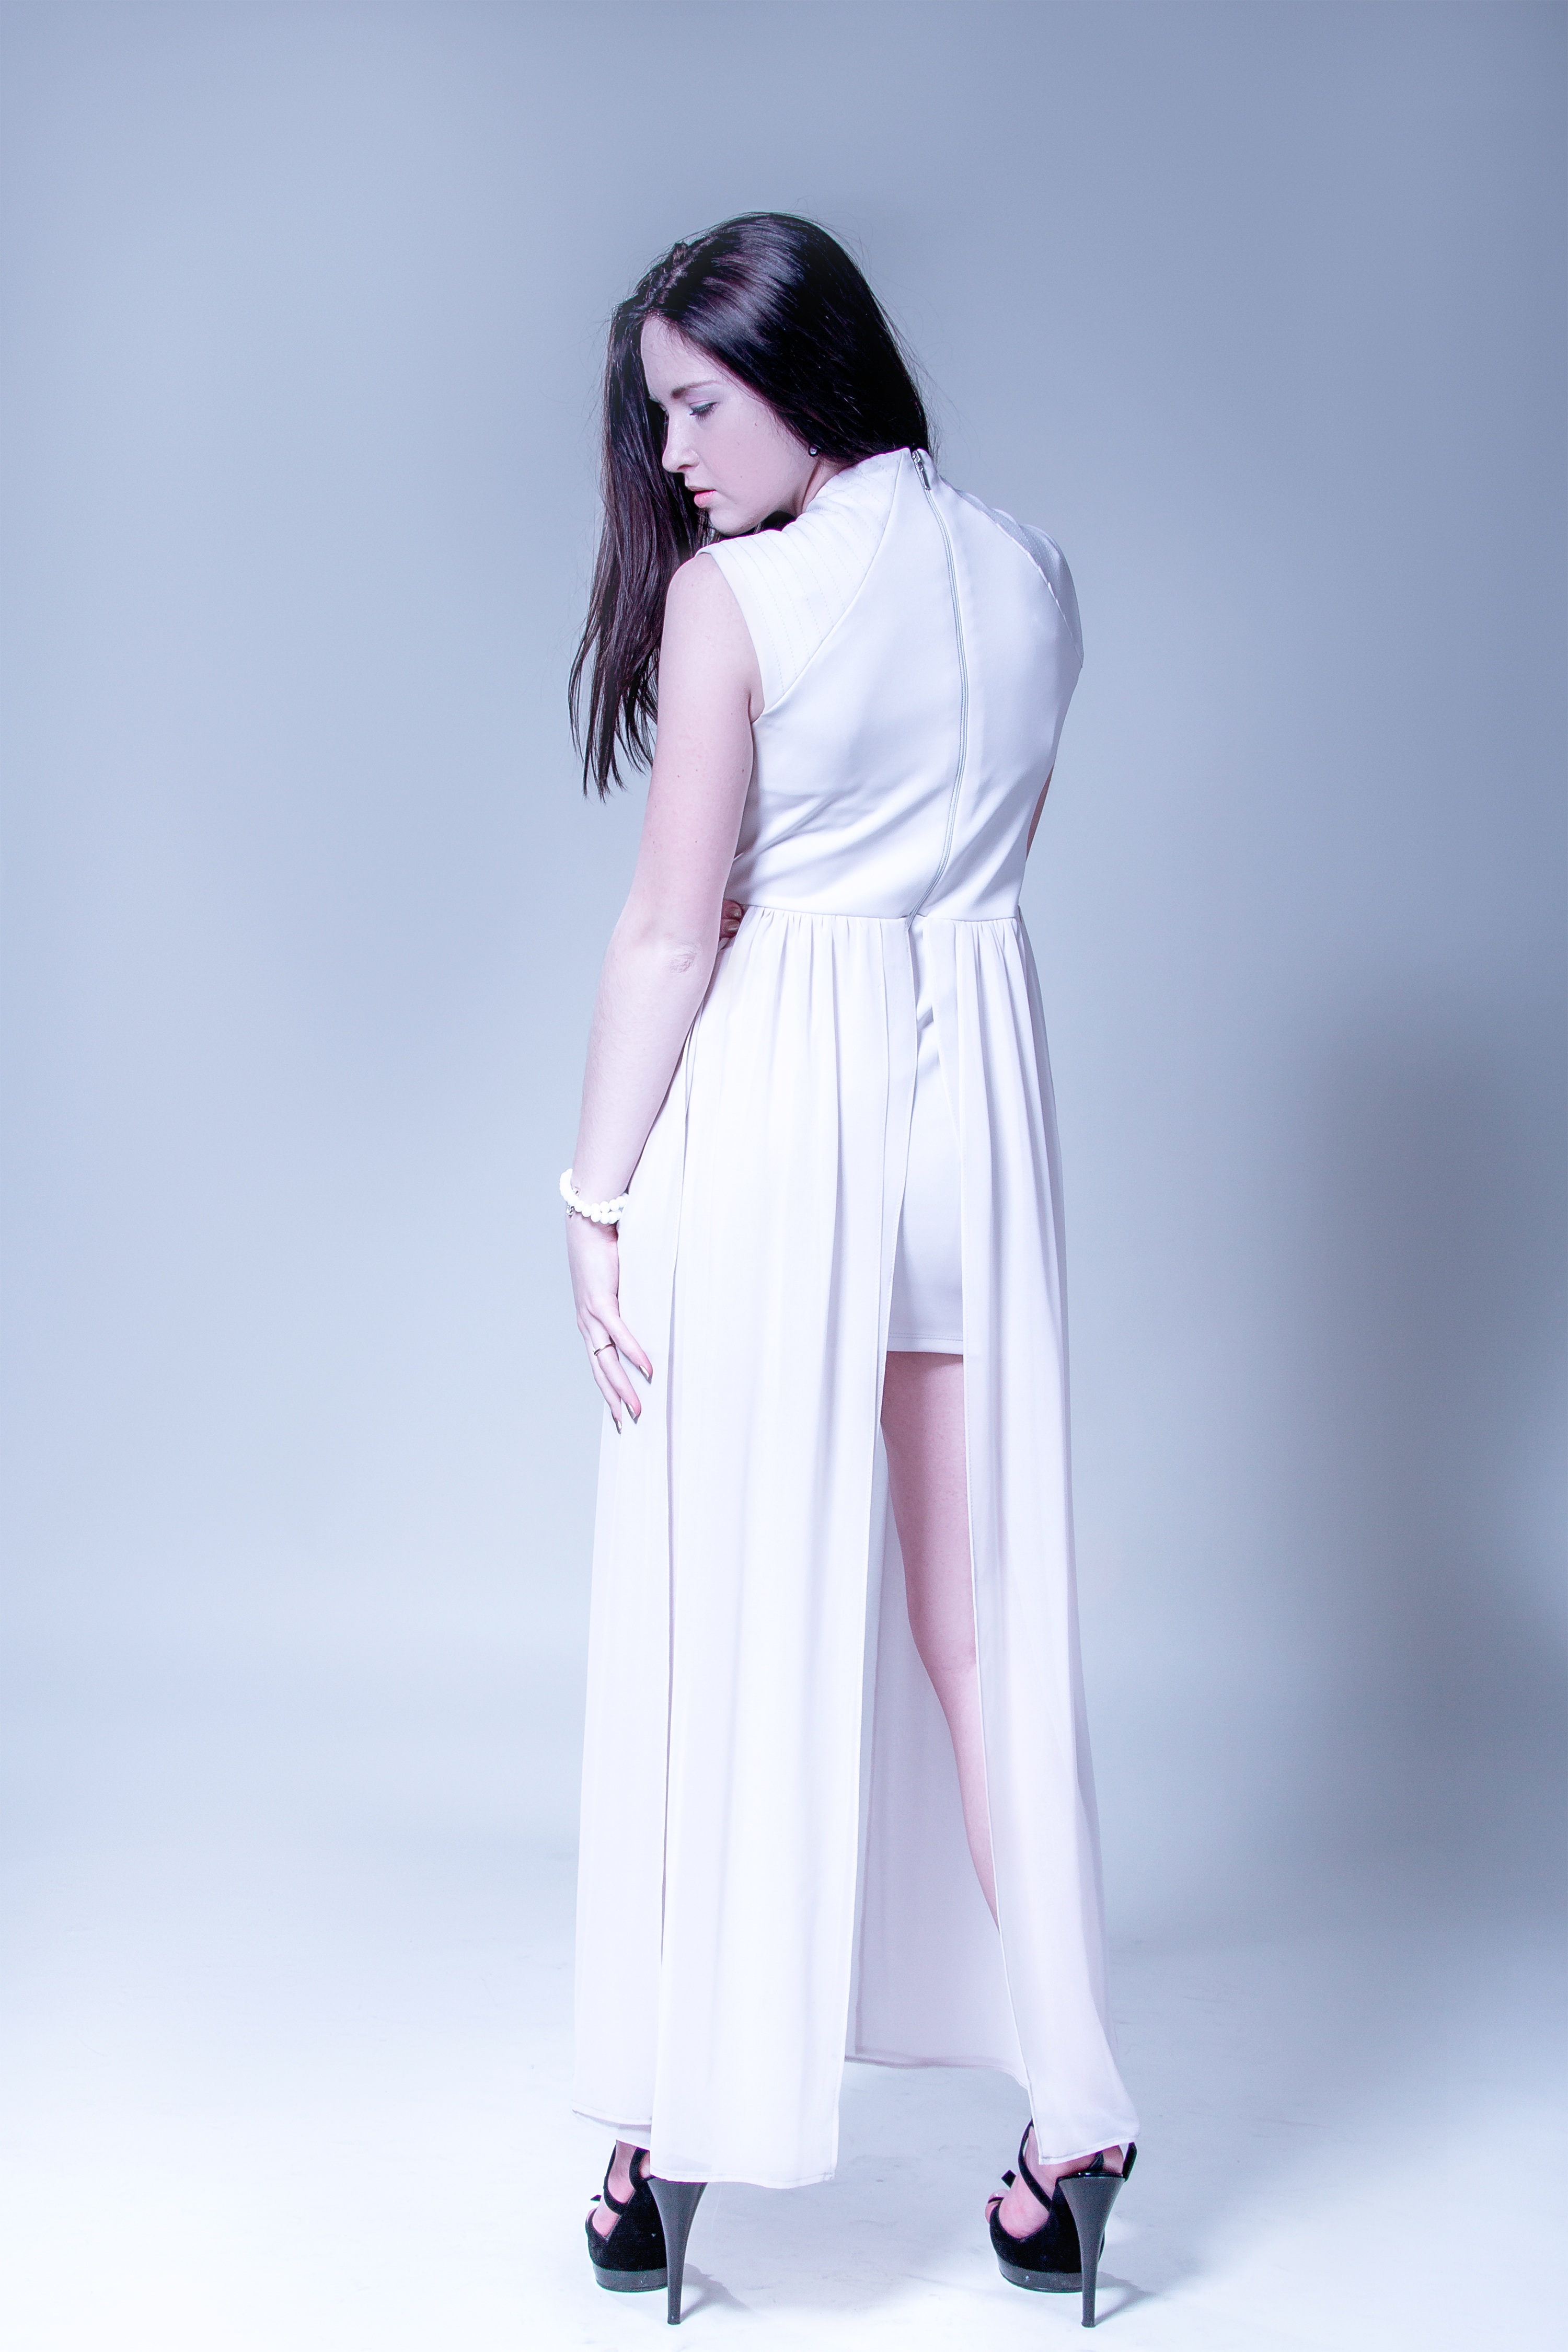
girl, woman, white, wall, female, model, spring, studio, fashion, clothing, outerwear, hairstyle, white dress, shoes, hands, queen, beauty, style, costume, photoshoot, female hands, photo shoot, formal wear, fashion design, a girl in a long dress